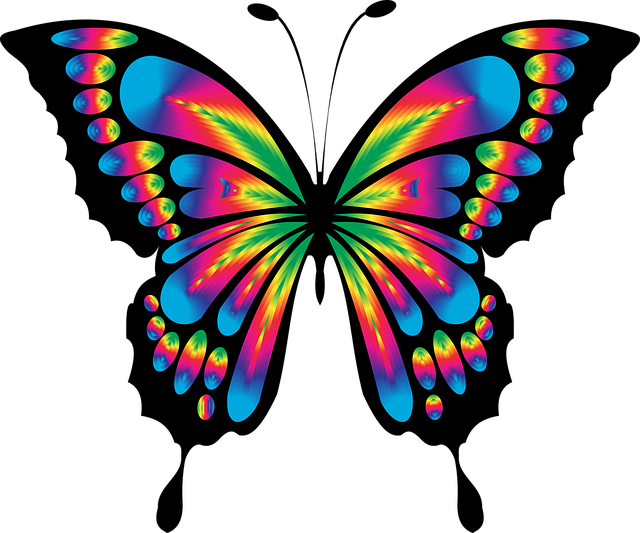
Label: butterfly